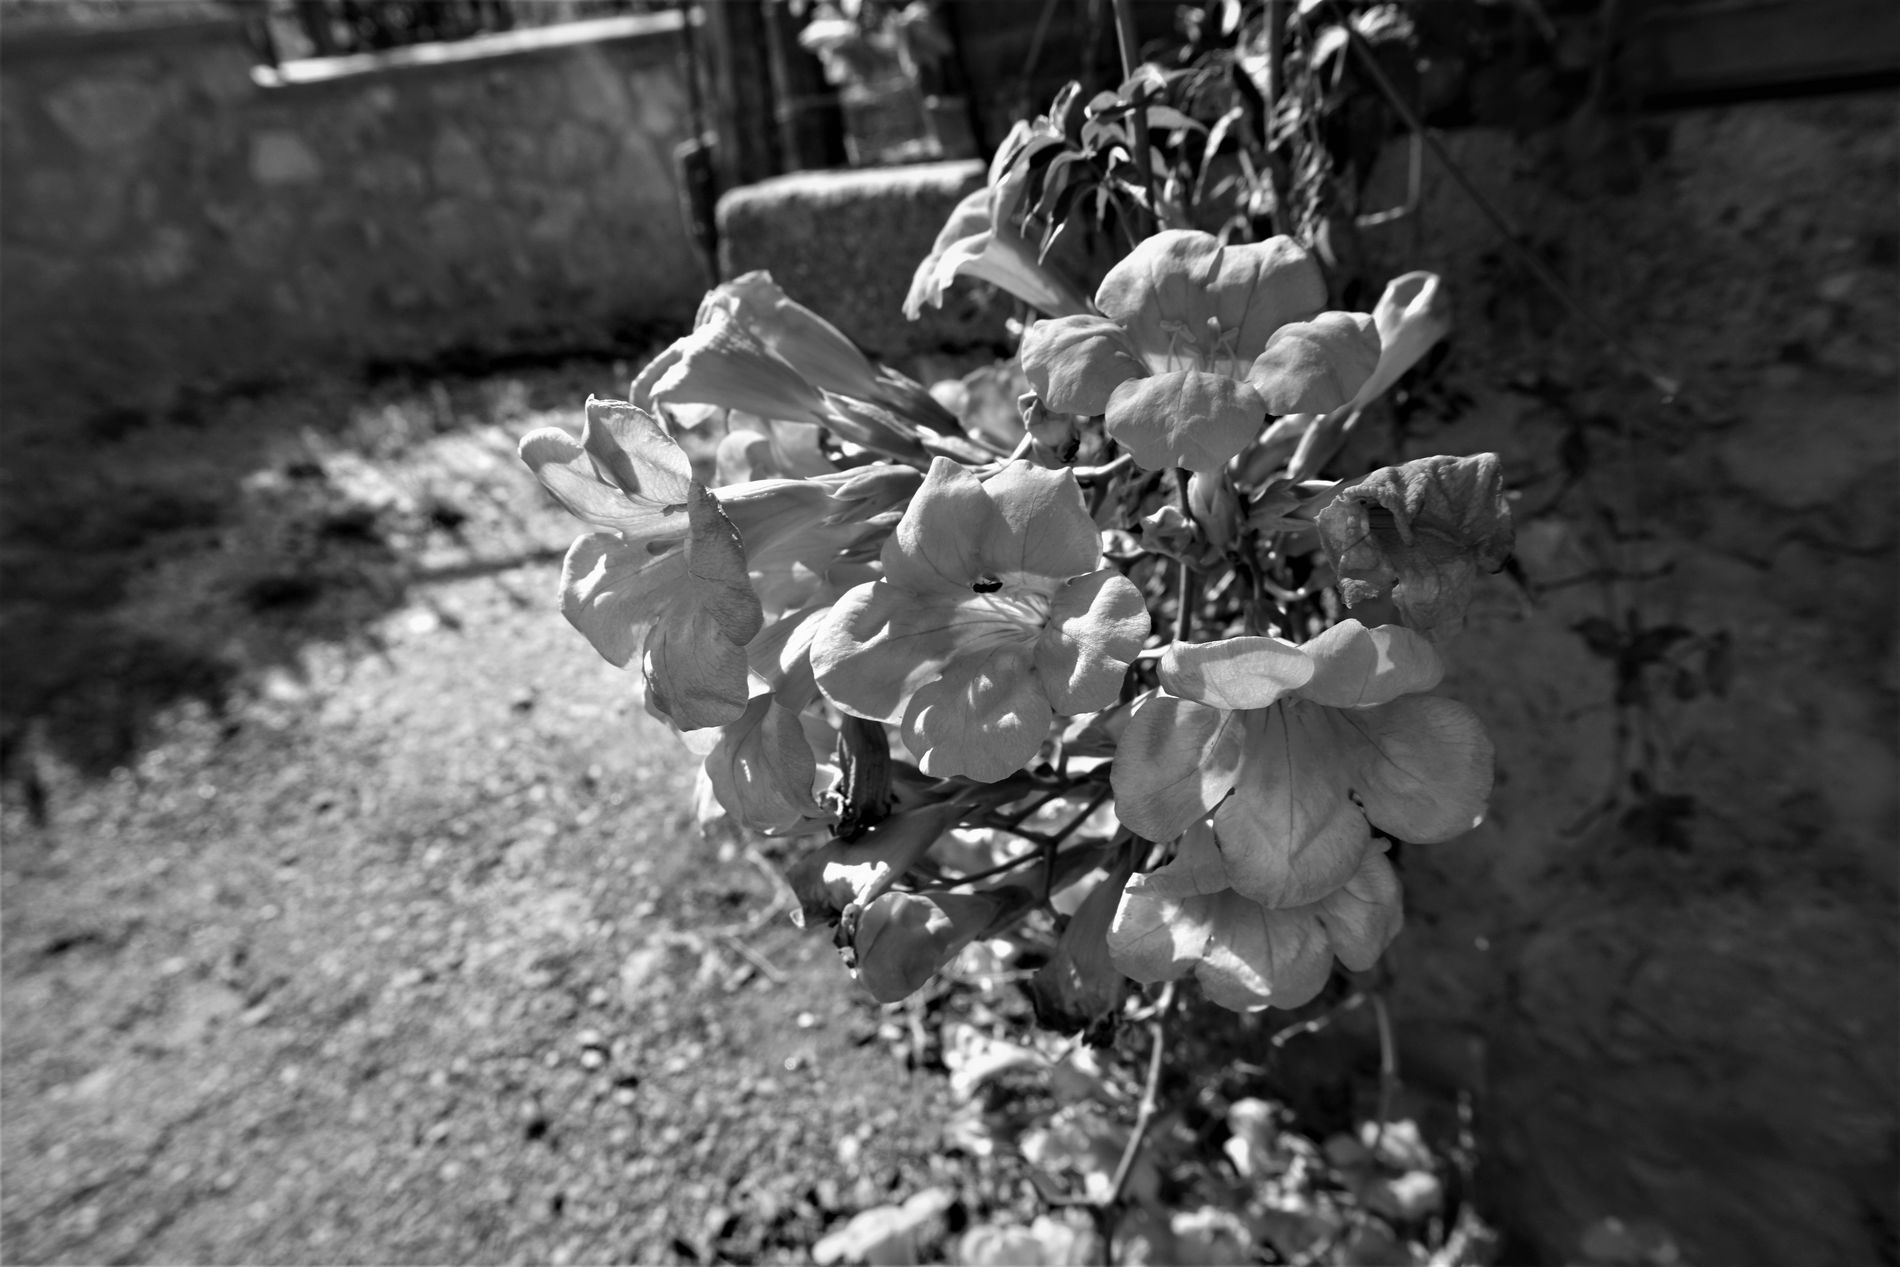
Blooming Flowers in a Stone Courtyard
The image shows sunlit blooming flowers in the foreground of a black and white scene set against a stone wall in a gravel courtyard scattered with shadows
Captured from a close low angle the image highlights the texture and shadows of the petals the black and white tone adds a nostalgic contemplative mood with stark contrast between light and shade enhancing a timeless atmosphere
Labels: Flower, Petal, Plant, Geranium, Flower Arrangement, Flower Bouquet, Rose, Acanthaceae, Gravel, Road, Anemone, Flowers, Stone Courtyard
Camera: SONY ILCE-6300
Lens: E PZ 16-50mm F3.5-5.6 OSS
Aperture: F7.1
Exposure: 1/200 sec
ISO: 100
Focal length: 16.0 mm